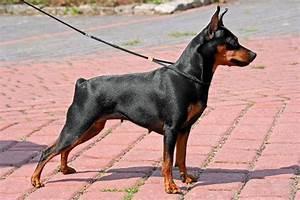
dog